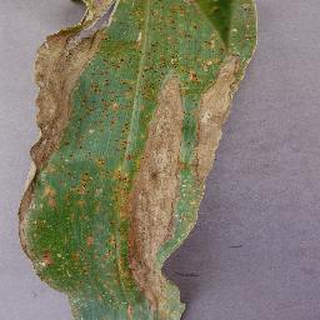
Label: corn_northern_leaf_blight